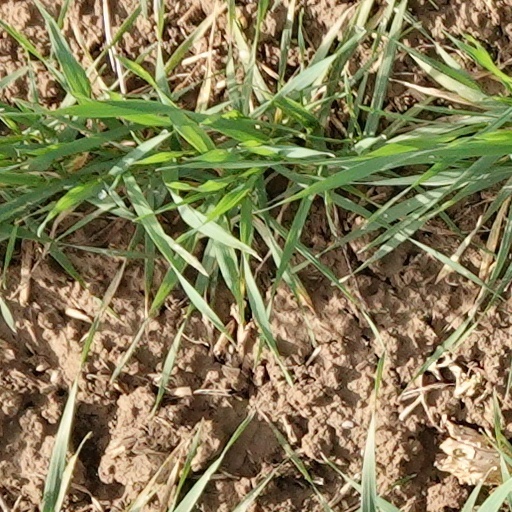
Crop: wheat